Yunjian

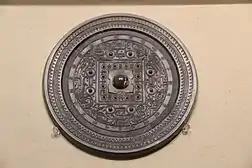
motif found on a Han dynasty bronze mirror.

According to Schuyler Cammann, the origins of motif is derived from the cosmological decorations which ornated the back of mirrors of the Han dynasty. The earliest forms of the motif appeared on the Chinese bronze mirrors found at the end of the Zhou dynasty (c. 4th and 3rd centuries BC). However, the Zhou dynasty motif was not fully evolved; it was only during the Eastern Han dynasty (c. 1st century AD) that the motif evolved fully.